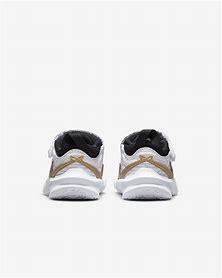
Brand: Nike
Model: Team Hustle D 10